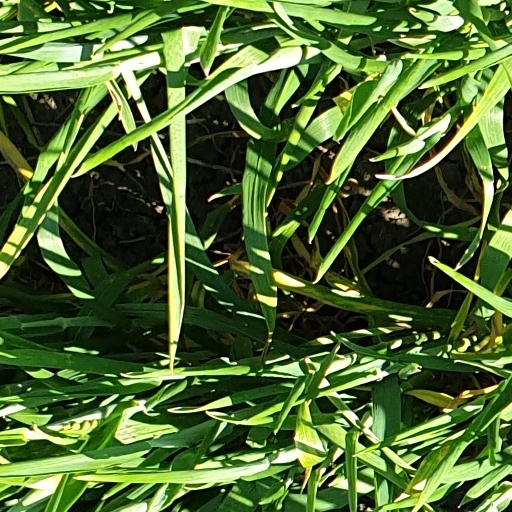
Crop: wheat